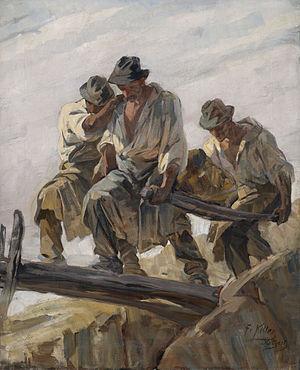
Ce lexique reprend les termes repris dans l'exploitation et le façonnage de la pierre naturelle.
Le bardage désigne le transport et la manutention des blocs de pierre dans les métiers de la pierre : carrier et tailleur de pierre. L'ouvrier spécialisé s'appelle le bardeur.